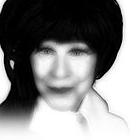
Age: 86